Edmund Halswell

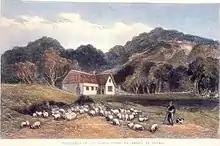
Halswell's residence in 1847, now approximately the site of Brooklyn Primary School

Halswell was appointed by the New Zealand Company as commissioner of native affairs and arrived in Wellington Harbour on the "Lady Nugent" on 17 March 1841, with his son (Hugh Beauchamp Halswell) accompanying him. He lived in the Wellington suburb of Brooklyn.